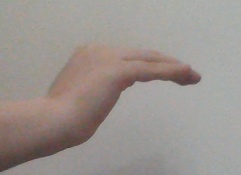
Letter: haa